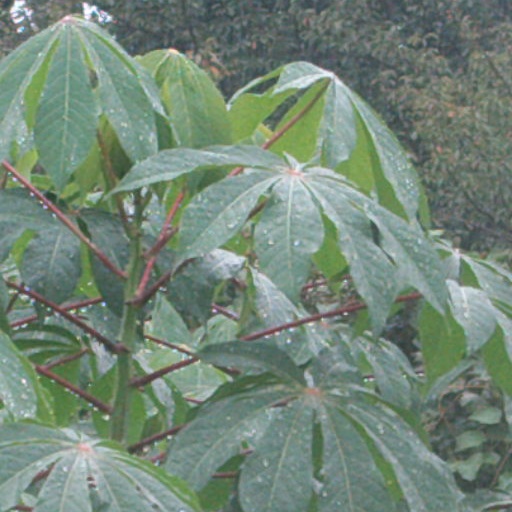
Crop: cassava